Hachimori Station

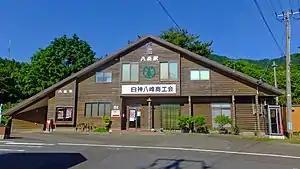
Hachimori Station, July 2017

is a railway station located in the town of Happō, Akita Prefecture, Japan, operated by East Japan Railway Company (JR East).